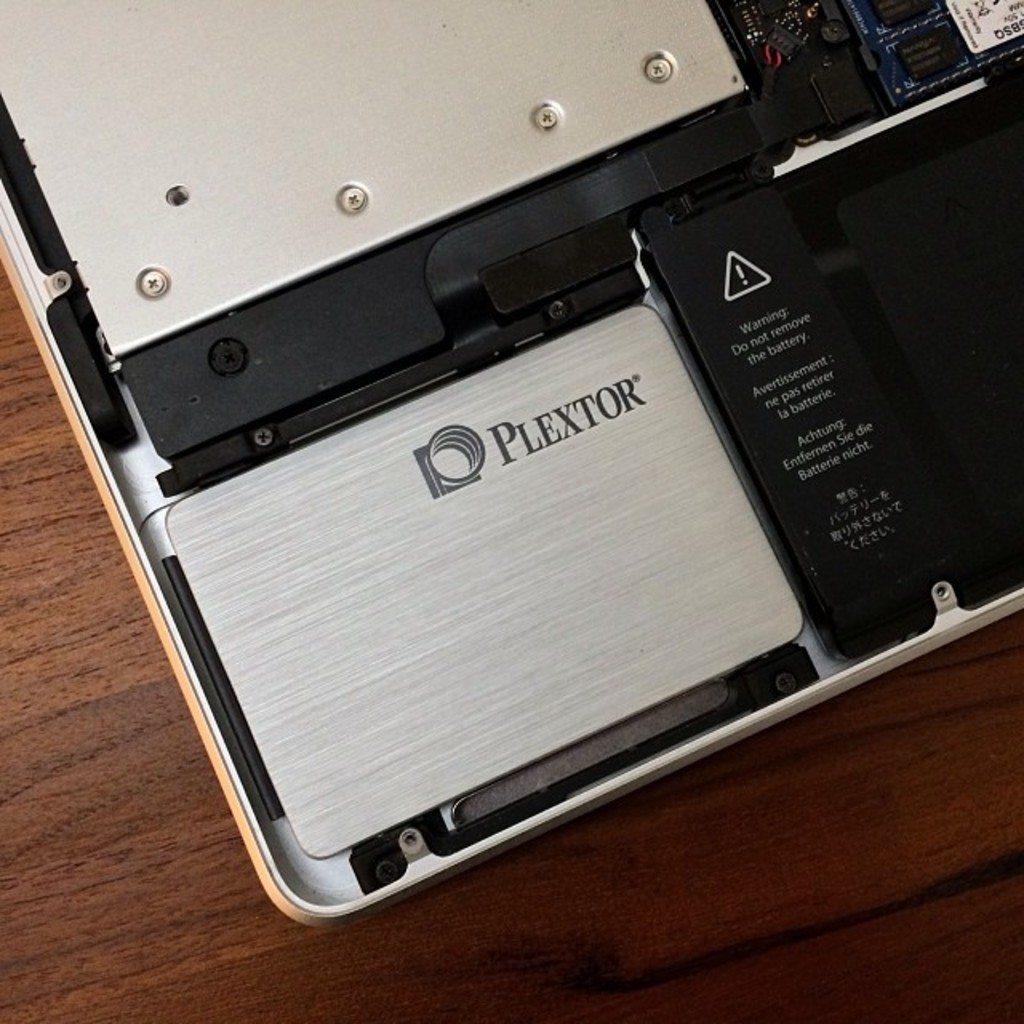
Label: others